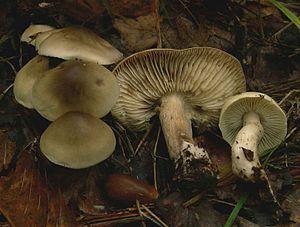
Le sporophore, appelé aussi sporocarpe ou autrefois carpophore, est l'appareil reproducteur des champignons dits supérieurs. C'est, dans le langage populaire et littéraire, l'organe de la « fructification » du champignon et pas seulement du mycélium des champignons. Il contient les sporocystes qui se différencient dans l'hyménium et qui produisent par reproduction sexuée des méiospores, sous diverses formes.
Tricholoma saponaceum, le Tricholome à odeur de savon est une espèce de champignons basidiomycètes du genre Tricholoma dans la famille des Tricholomataceae.